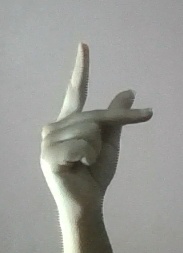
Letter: dha